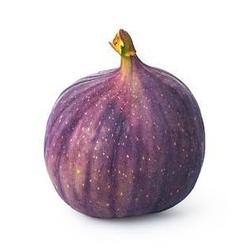
Label: Fig